Thomas Luttrell (Irish judge)

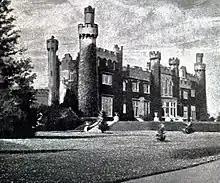
Luttrellstown Castle, painted by Rose Barton, 1898

He was born in Dublin, the eldest son of Richard Luttrell of Luttrellstown Castle, the head of a prominent Anglo-Irish family, which came originally from Lincolnshire, and his wife Margaret FitzLyons or FitzLeones, daughter of Patrick FitzLyons of Dublin. His exact date of birth is not recorded but it was almost certainly before 1490 since his first marriage took place in 1506.